Lobster (magazine)

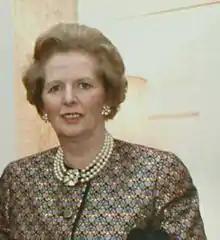
Prime Minister Margaret Thatcher would not refer "Lobster"'s allegations to the Security Commission

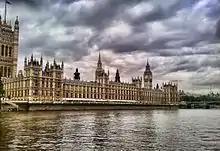
Lobster was denounced in the House of Commons

"Lobster" published the first account of the Colin Wallace affair, also known as Operation Clockwork Orange, about the plot by disaffected members of Britain's Security Service, MI5, to destabilise the Harold Wilson Labour Government, and to smear politicians such as former Tory prime minister Edward Heath. The editors of "Lobster" described the revelations as Britain's Watergate and the biggest story since World War Two. The revelations were subsequently confirmed by former MI5 officer Peter Wright in his book "Spycatcher".